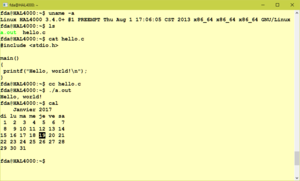
Exemple de session texte Linux dans une fenêtre bash sous Windows 10
cal est le nom du programme sous UNIX qui permet d'afficher le calendrier. Son nom provient de l'anglais "calendar". Il existe aussi une version améliorée, ncal. Ces commandes sont aujourd'hui disponibles sur de nombreux systèmes, parmi lesquels GNU/Linux, FreeBSD, NetBSD, OpenBSD ou Mac OS X.
Windows 10 est un système d'exploitation de la famille Windows NT développé par la société américaine Microsoft. Officiellement présenté le 30 septembre 2014, il est disponible publiquement depuis le 29 juillet 2015. Bien que le système s'appelle Windows 10, il s'agit de la version NT 6.4 pour les versions jusqu’à la « Technical Preview », la première version de Windows 6 était Windows Vista, Windows 10 reste une ultime version de Windows 6 ; néanmoins depuis la version finale il porte bel et bien le numéro interne 10 en lieu et place de 6.4. Il est le successeur de Windows 8.1.